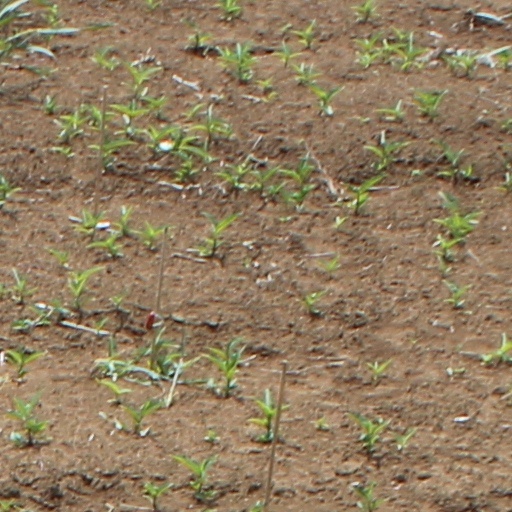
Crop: wheat